Marginal cost

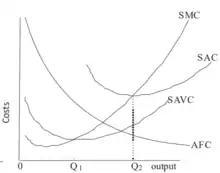
Relationship between marginal cost and average total cost

Say the starting point of level of output produced is n. Marginal cost is the change of the total cost from an additional output [(n+1)th unit]. Therefore, (refer to "Average cost" labelled picture on the right side of the screen.